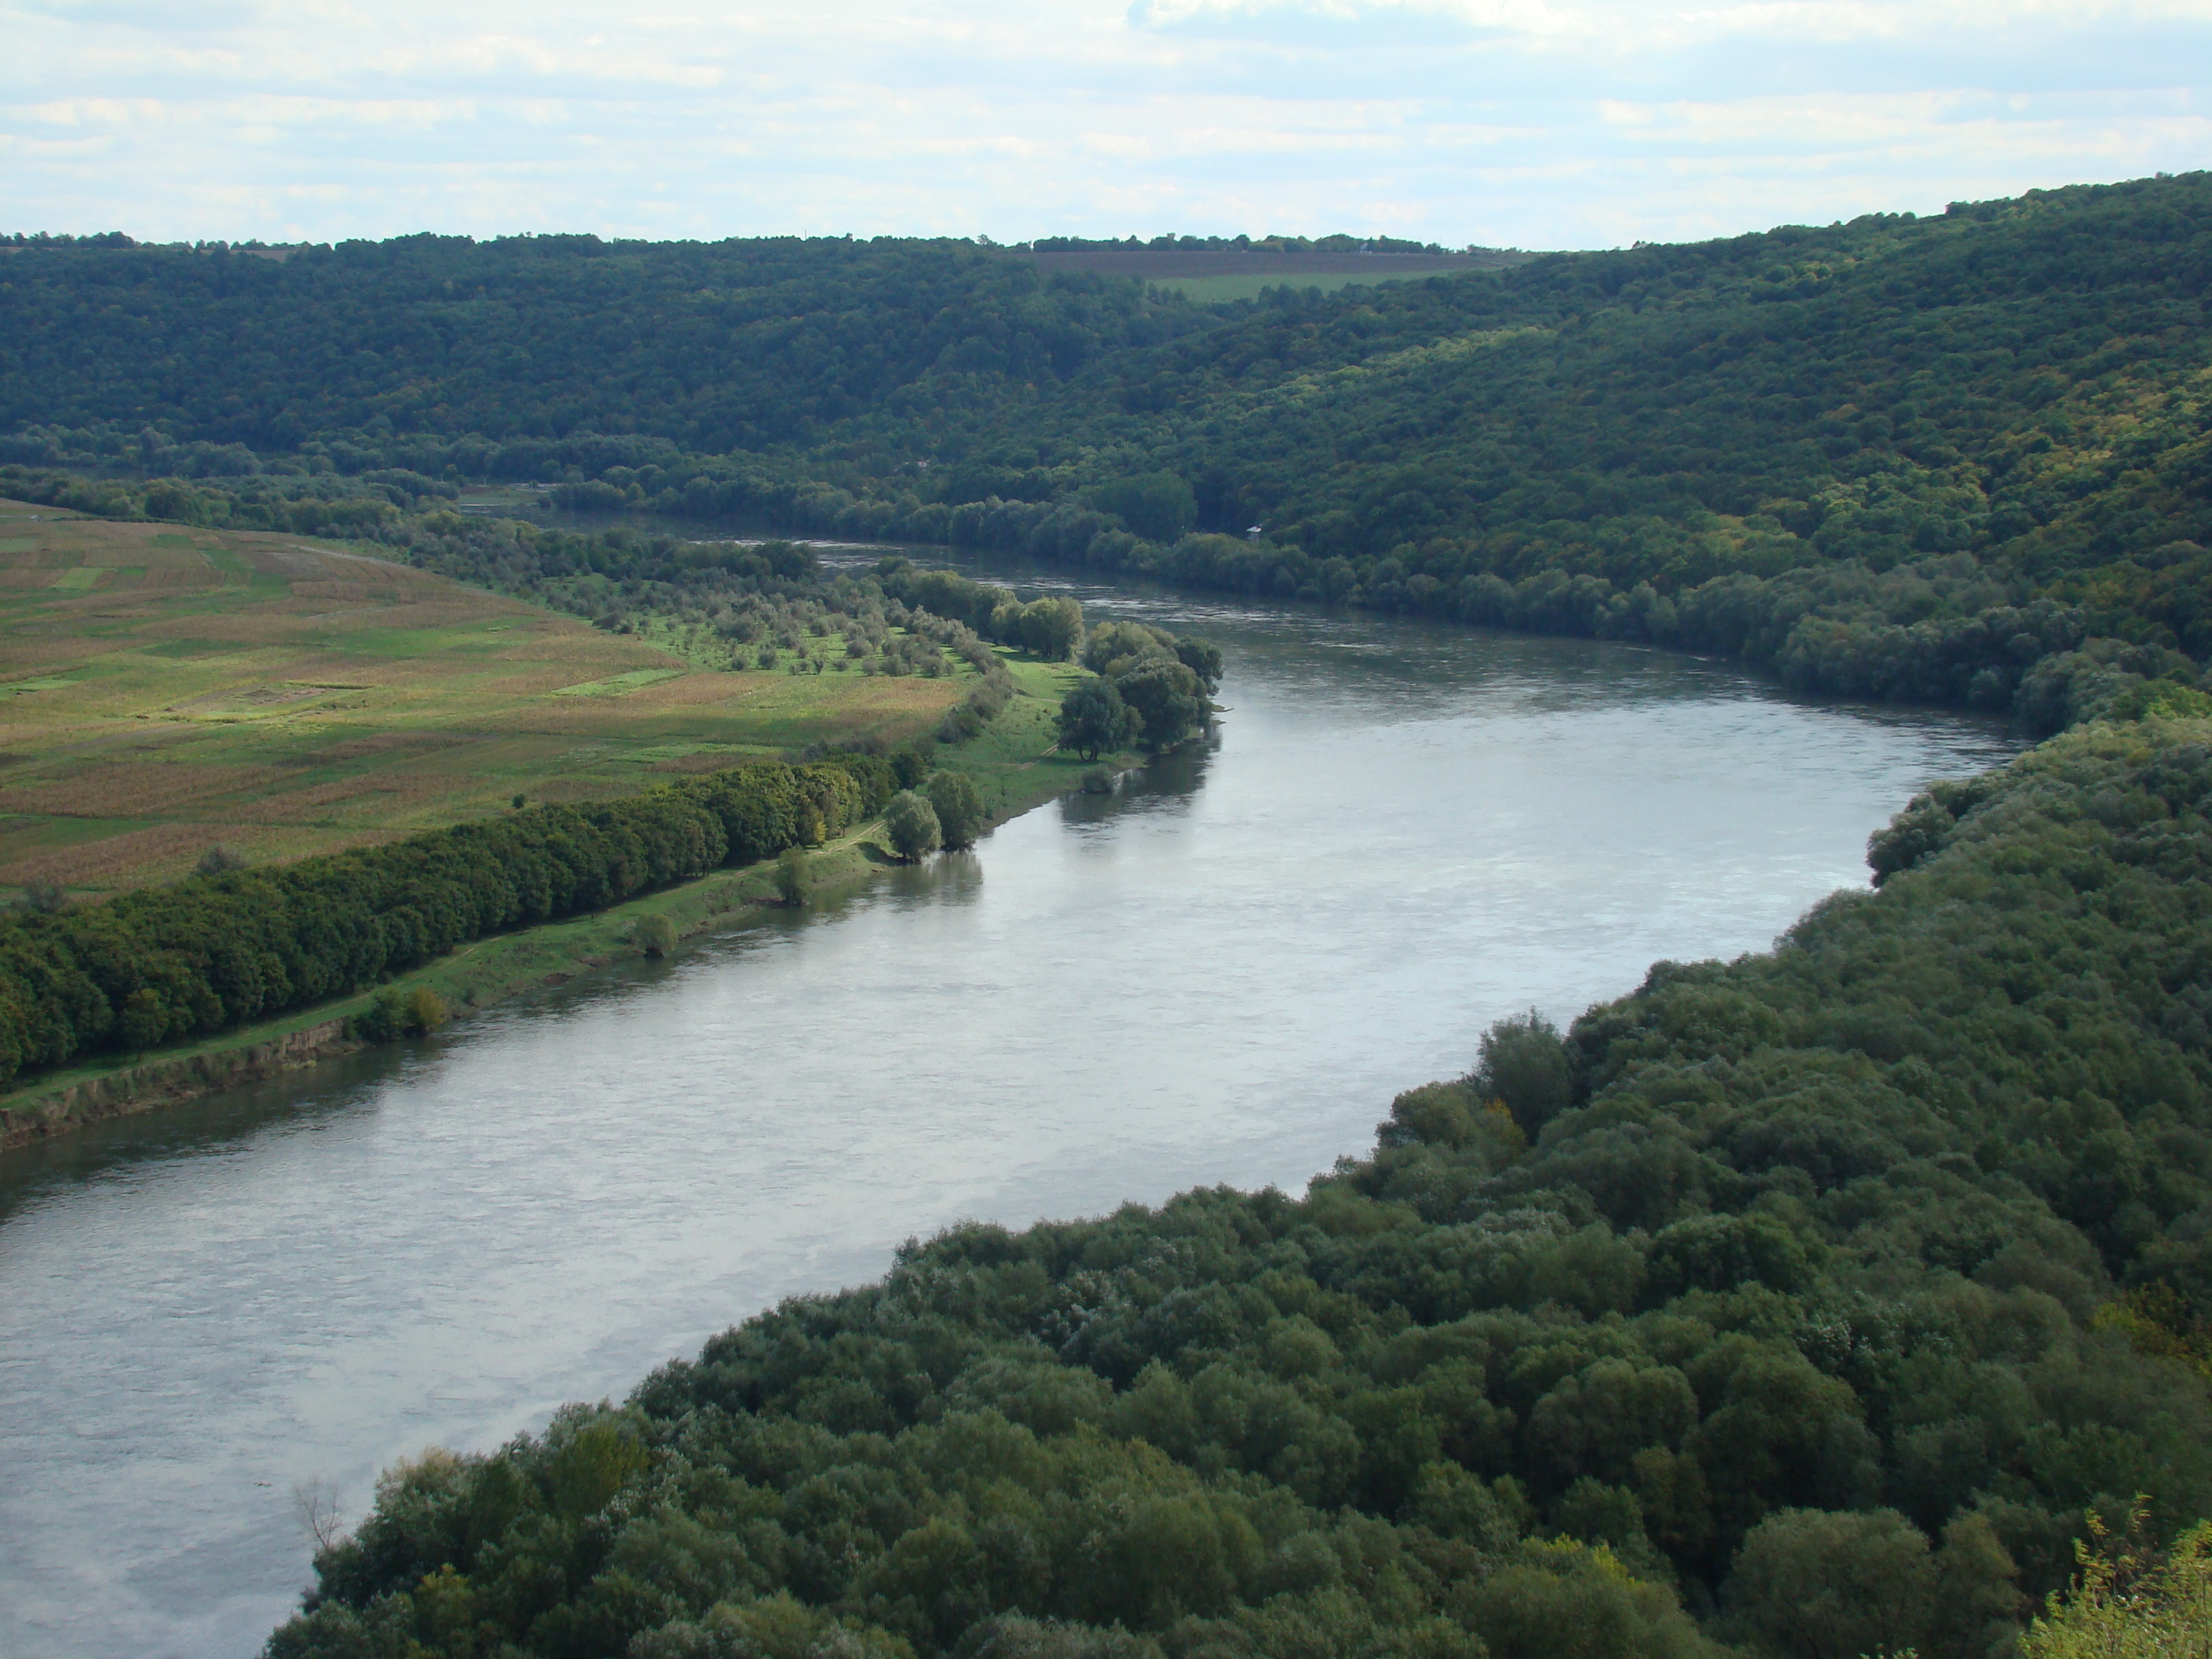
lake, river, travel, fjord, dam, reservoir, highland, waterway, body of water, wetland, floodplain, sony, loch, dsch9, moldova, tarn, atmospheric phenomenon